Kazatomprom

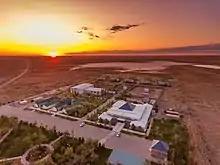
Kazatomprom's Karatau Mine, Kazakshtan

Kazatomprom operates through its subsidiaries, JVs and Associates, 24 deposit areas grouped into 13 asset clusters ("subsidiaries"), all of which are located in Kazakhstan and utilize the in-situ recovery (ISR) mining method. Benefits of ISR over conventional mining methods include lower cost of extraction, smaller environmental footprint and inherently better health and safety performance.